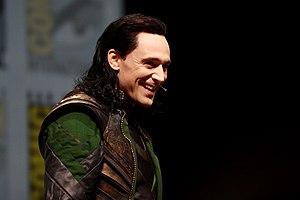
Loki, aussi appelé Loptr ou Hveðrungr, est le dieu de la malice, de la discorde et des illusions dans la mythologie nordique. Il est le fils du géant Farbauti et de Laufey. Loki est le père de plusieurs monstres : le serpent Jörmungand, le loup Fenrir et la déesse du monde des morts Hel. Il est également la mère du cheval d'Odin à huit jambes Sleipnir. Malgré ses origines, il est accueilli dans le panthéon divin des Ases par Odin.